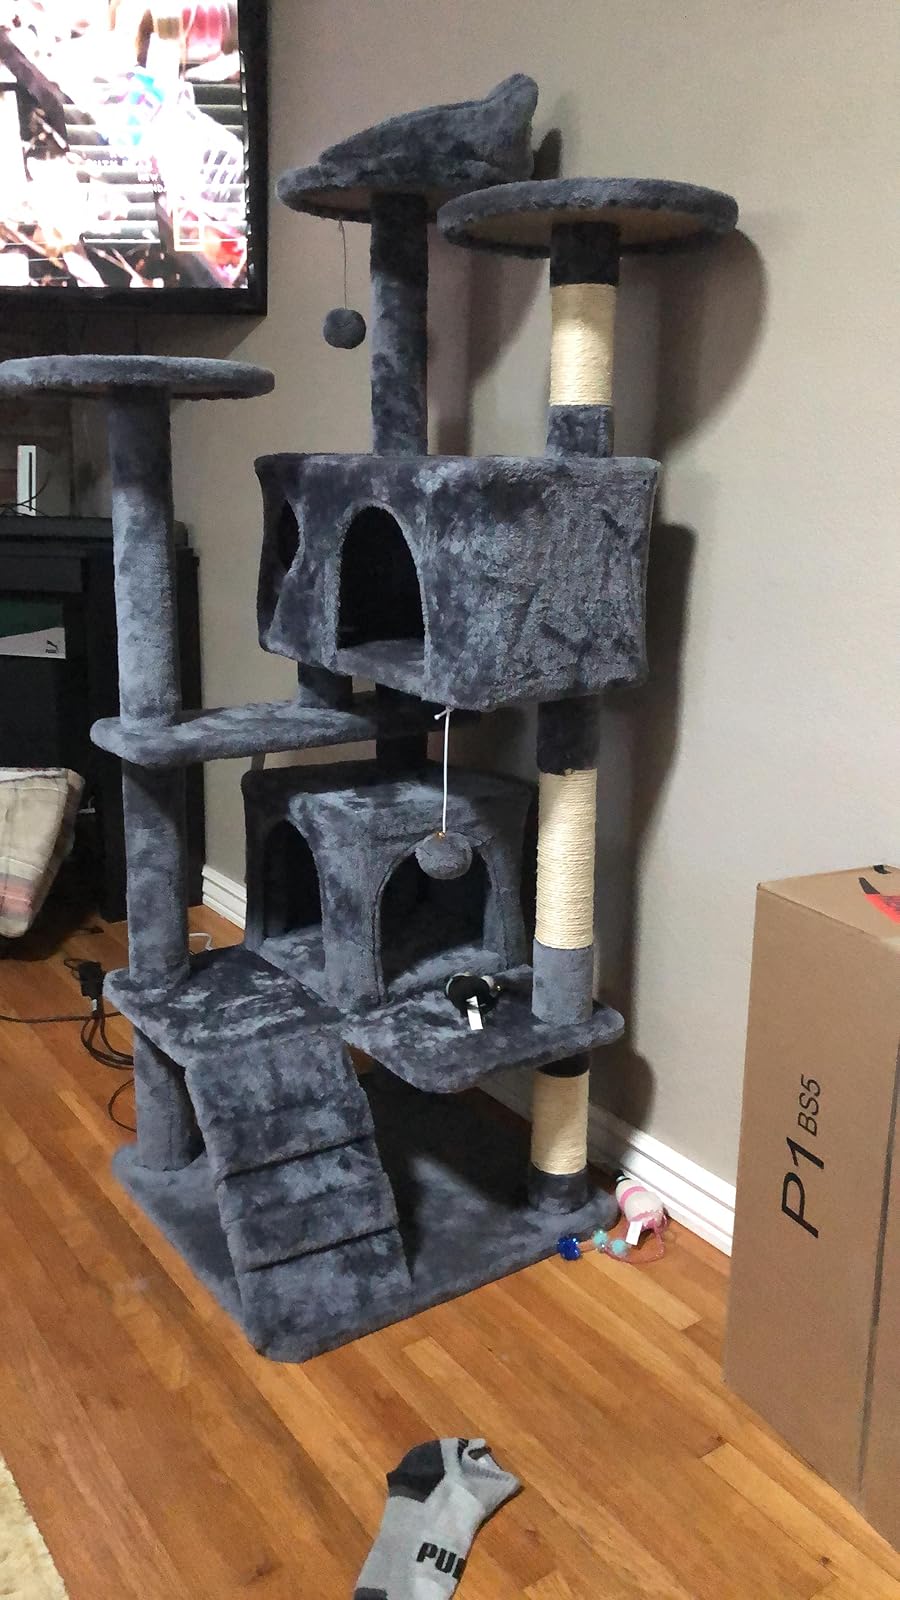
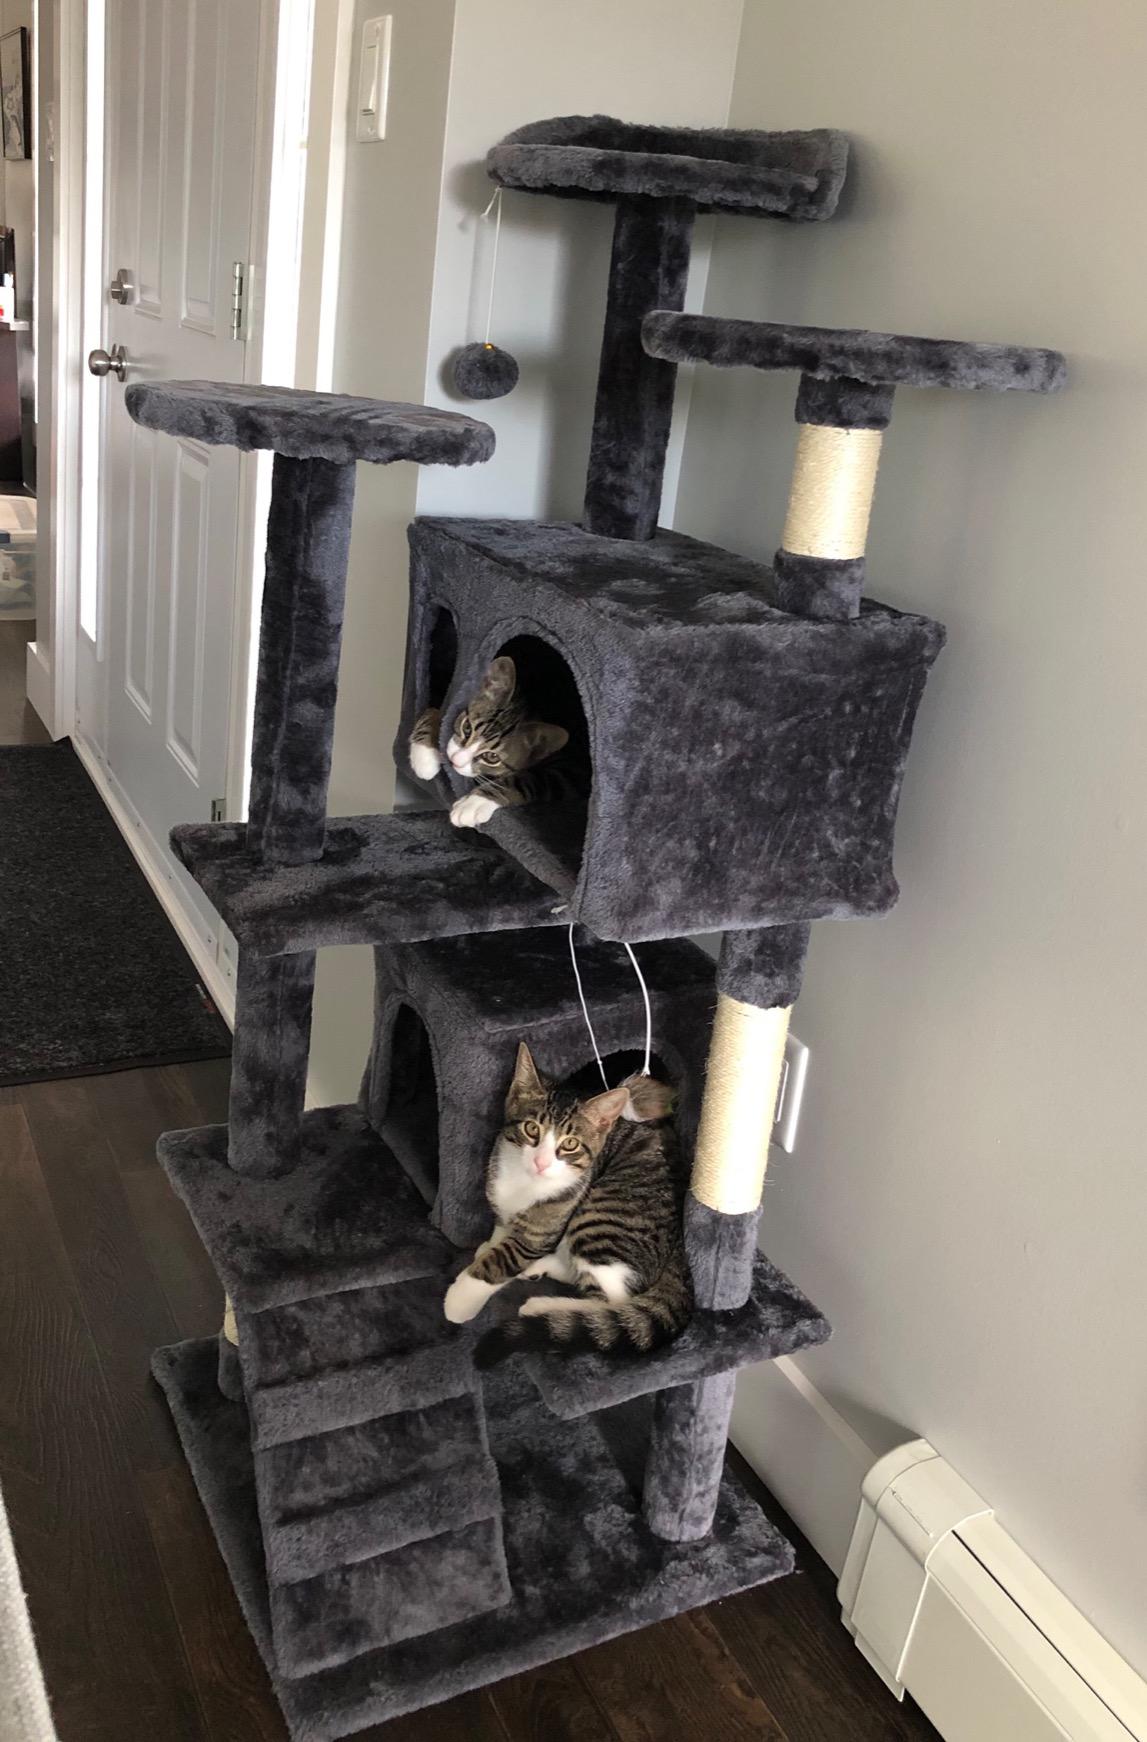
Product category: items_cat tree
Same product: yes